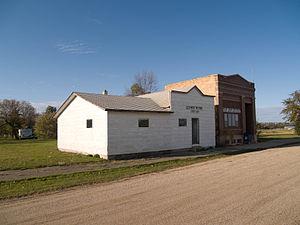
La ville américaine de Cathay est située dans le comté de Wells, dans l’État du Dakota du Nord. Lors du recensement de 2010, sa population s’élevait à 43 habitants.